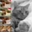
Label: cat